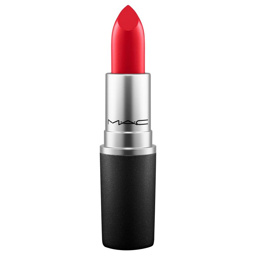
musical artist reveal the red lipsticks that last through performance after performance .